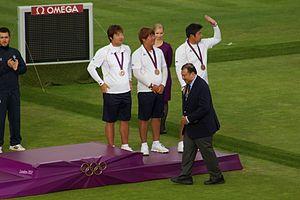
Kim Bub-min, né le 22 mai 1991 à Daejeon, est un archer sud-coréen.
Oh Jin-hyek, né le 15 août 1981 dans le Chungcheong du Sud, est un archer sud-coréen.